Darmstadt

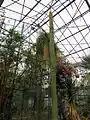
Botanischer Garten Darmstadt Greenhouse

Darmstadt is located in the Upper Rhine Plain (German: Oberrheinische Tiefebene), a major rift, about 350 km (217 mi) long and on average 50 km (31 mi) wide, between the cities of Frankfurt in the north and Mannheim in the south. Darmstadt's southeastern boroughs are located in the spurs of the Odenwald, a low mountain range in Southern Hesse between the Main and Neckar rivers.